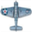
Label: airplane